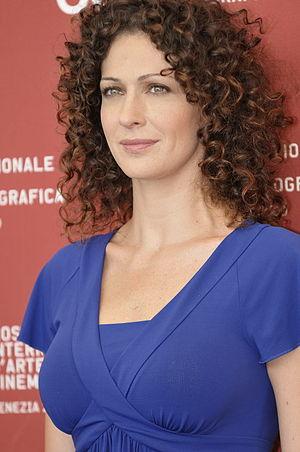
Ksenia Alexandrovna Rappoport est une actrice russe née le 25 mars 1974 en URSS à Léningrad.